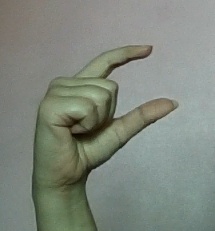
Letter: dal